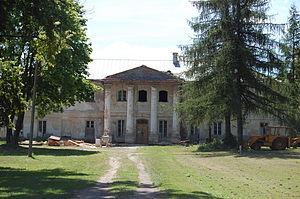
Osmolice est un village polonais de la gmina de Strzyżewice dans le powiat de Lublin de la voïvodie de Lublin dans l'est de la Pologne.